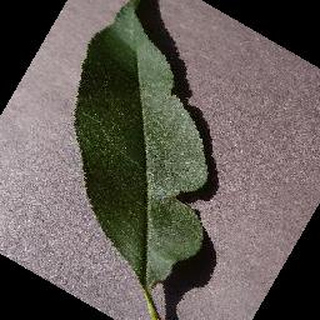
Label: healthy_peach